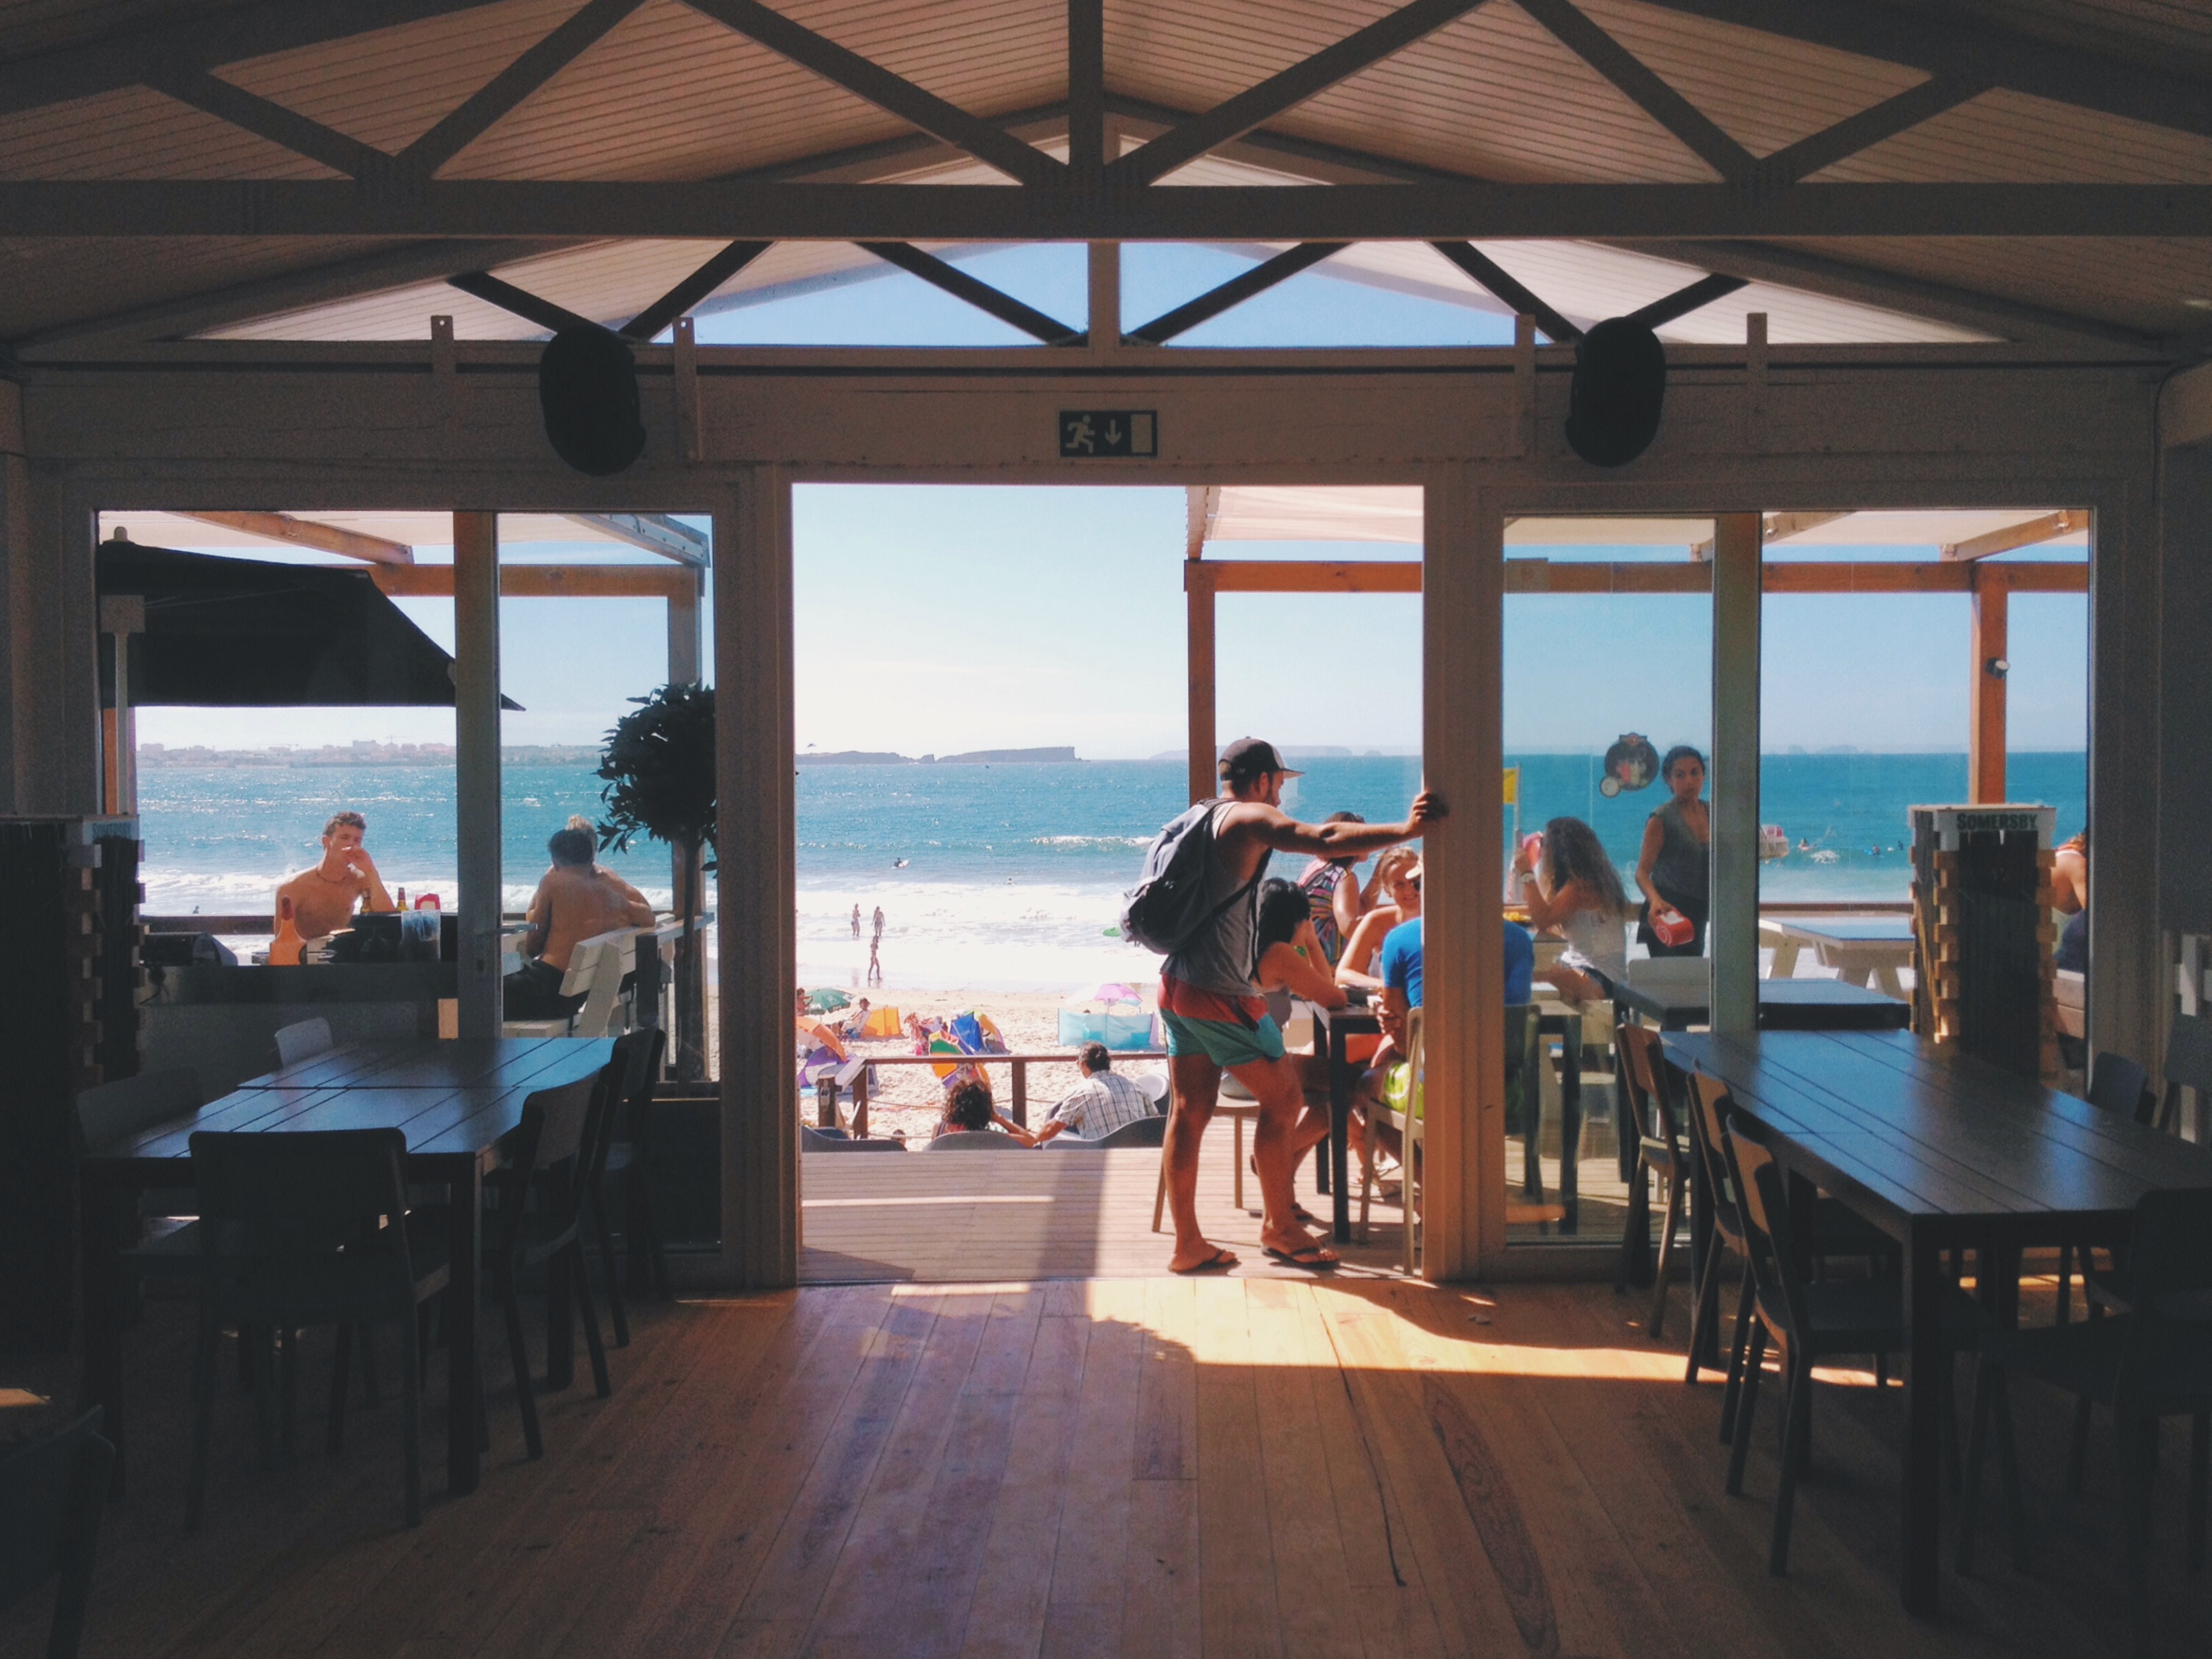
people, woman, restaurant, home, summer, vacation, cottage, holiday, sunny, chairs, resort, beachfront, tables, estate, people dining